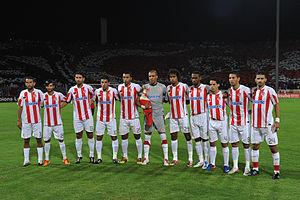
widad casa equipe 2011-2012